Arunachala

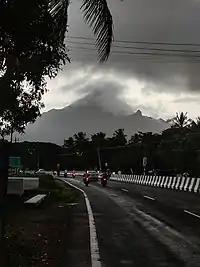
Arunachala during winter – view from Vengikkal

Arunachala is in the South Deccan Plateau dry deciduous forests ecoregion. The forests that once covered the mountain have been reduced by fires, illegal logging, and the footfalls of thousands of pilgrims. Reforestation of Arunachala began in the 1990s by a civil society initiative called Annamalai Reforestation Society. In 2004 the Tiruvannamalai Greening Society was founded by district forest officer Pasupathy Raj and other local officials. The society registered as a non-profit trust in 2008 called The Forest Way.